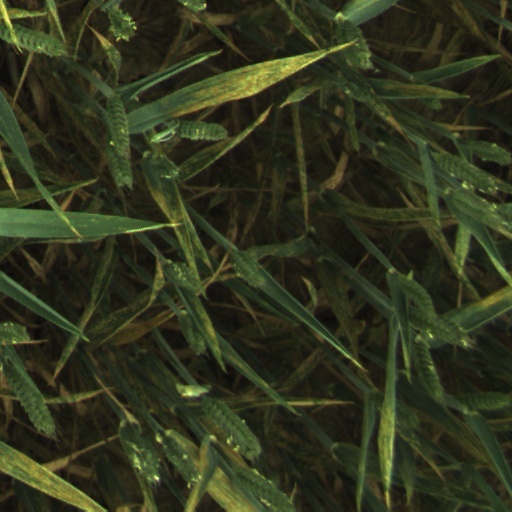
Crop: wheat